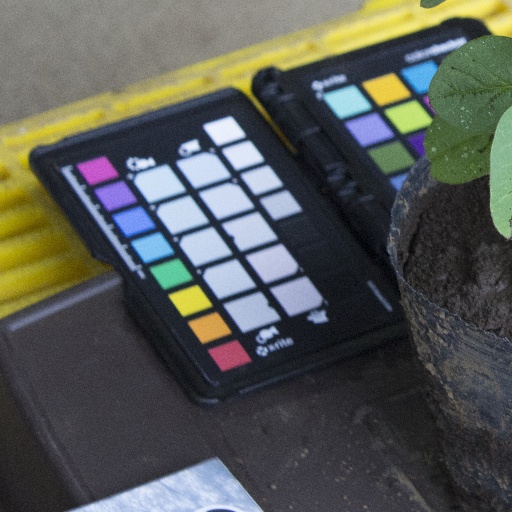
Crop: soybean